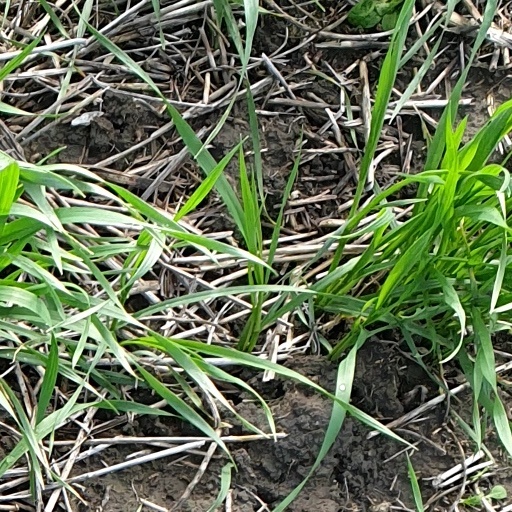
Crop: wheat